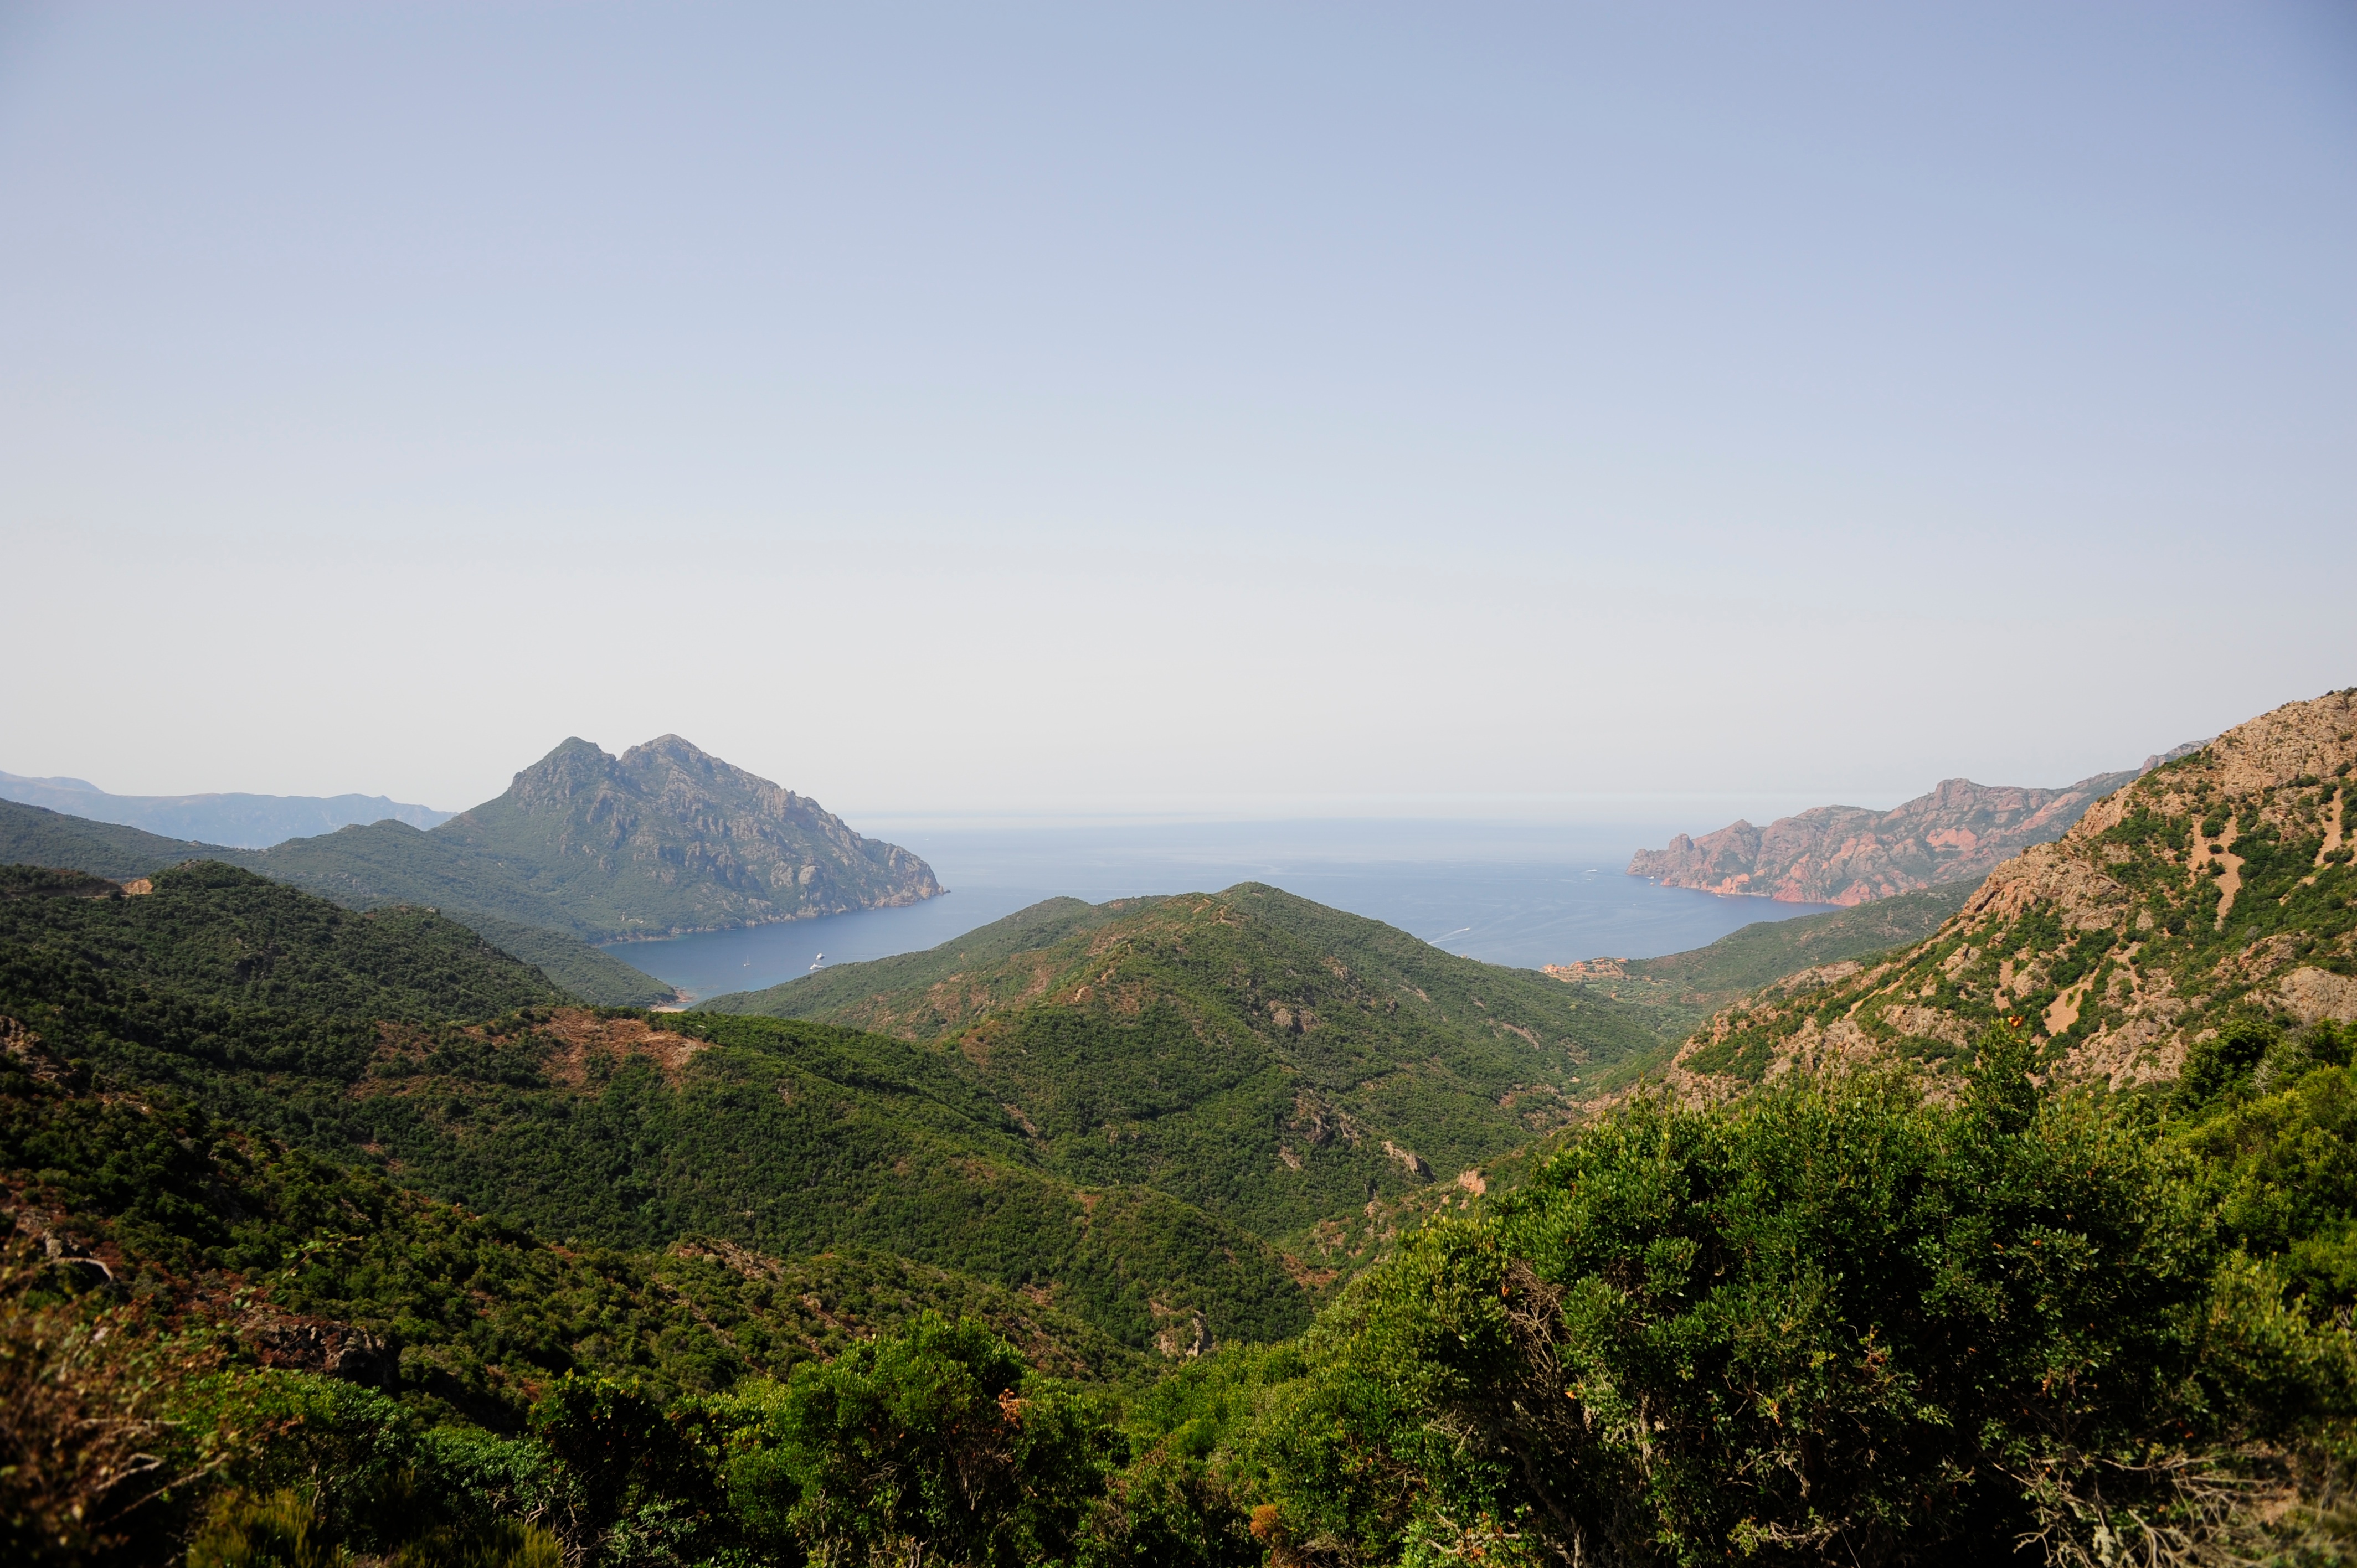
landscape, sea, nature, outdoor, wilderness, walking, mountain, hill, adventure, valley, mountain range, ridge, plateau, fell, landform, geographical feature, mountainous landforms